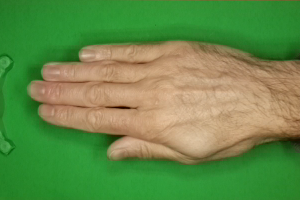
Label: paper